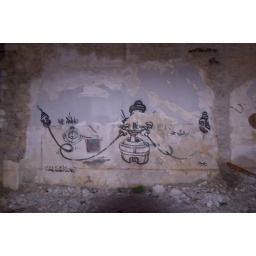
Graffit at the walls of demolished houses in athens, greece